Chiaki Nanami

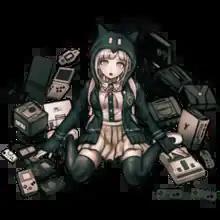
Art of Chiaki Nanami by Rui Komatsuzaki

is a fictional character from Spike's 2012 visual novel "". Formally known as the , Chiaki initially appears as an apparent high school student trapped with fifteen other students in the Jabberwock Island chain, where an omnipresent robotic bear named Monokuma forces the student to participate in a killing game in exchange for freedom. She can bond with the protagonist Hajime Hinata in both social life gameplay and the main storyline before her true persona is revealed as the artificial intelligence observer daughter of Chihiro Fujisaki, and the younger sister of Alter Ego and Usami / Monomi. Chiaki makes a cameo appearance in two episodes of the anime series "", with an identical character the original Chiaki Nanami, the visual basis for her design, appearing in the prequel "Despair Arc" who bonds with Hajime.